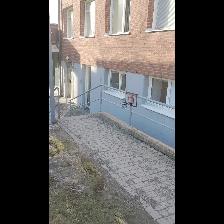
Label: NonHuman